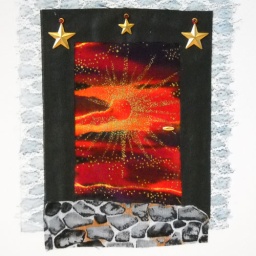
The door is made of a bright red and gold sunset fabric print surrounded by a black frame